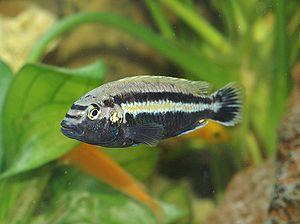
Melanochromis auratus ou frappeur de pierre du Malawi ou encore Cichlidé turquoise doré est une espèce de poissons d'eau douce de la famille des cichlidae, elle est endémique du lac Malawi en Afrique. Ce cichlidé fait partie des espèces dites "Mbuna" ou poisson brouteurs d'algues du lac Malawi.